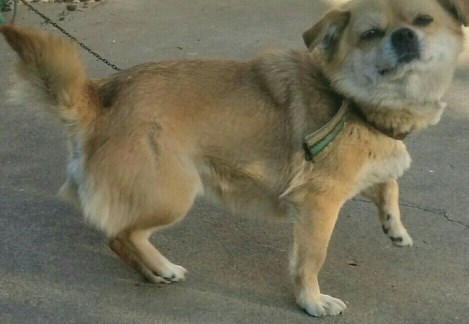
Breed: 3336-n000121-chinese_rural_dog